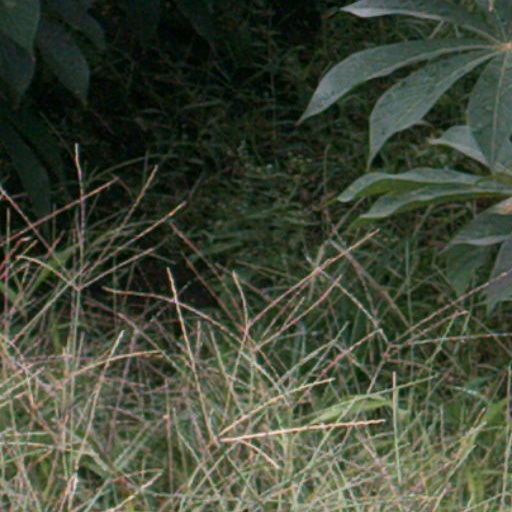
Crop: cassava